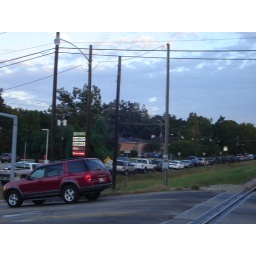
No, those cars are not in traffic they are parked on the side of the road